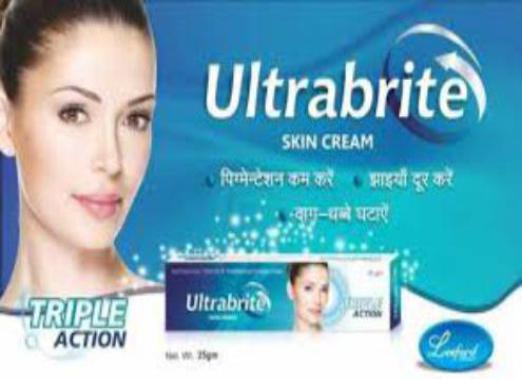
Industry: Medical